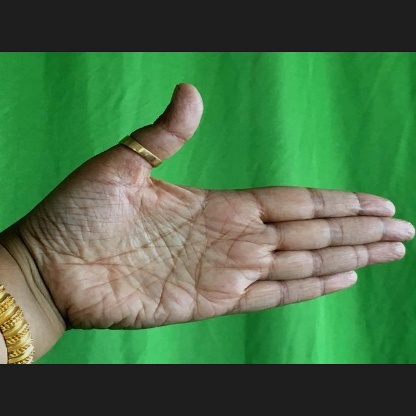
Mudra: Ardhachandran